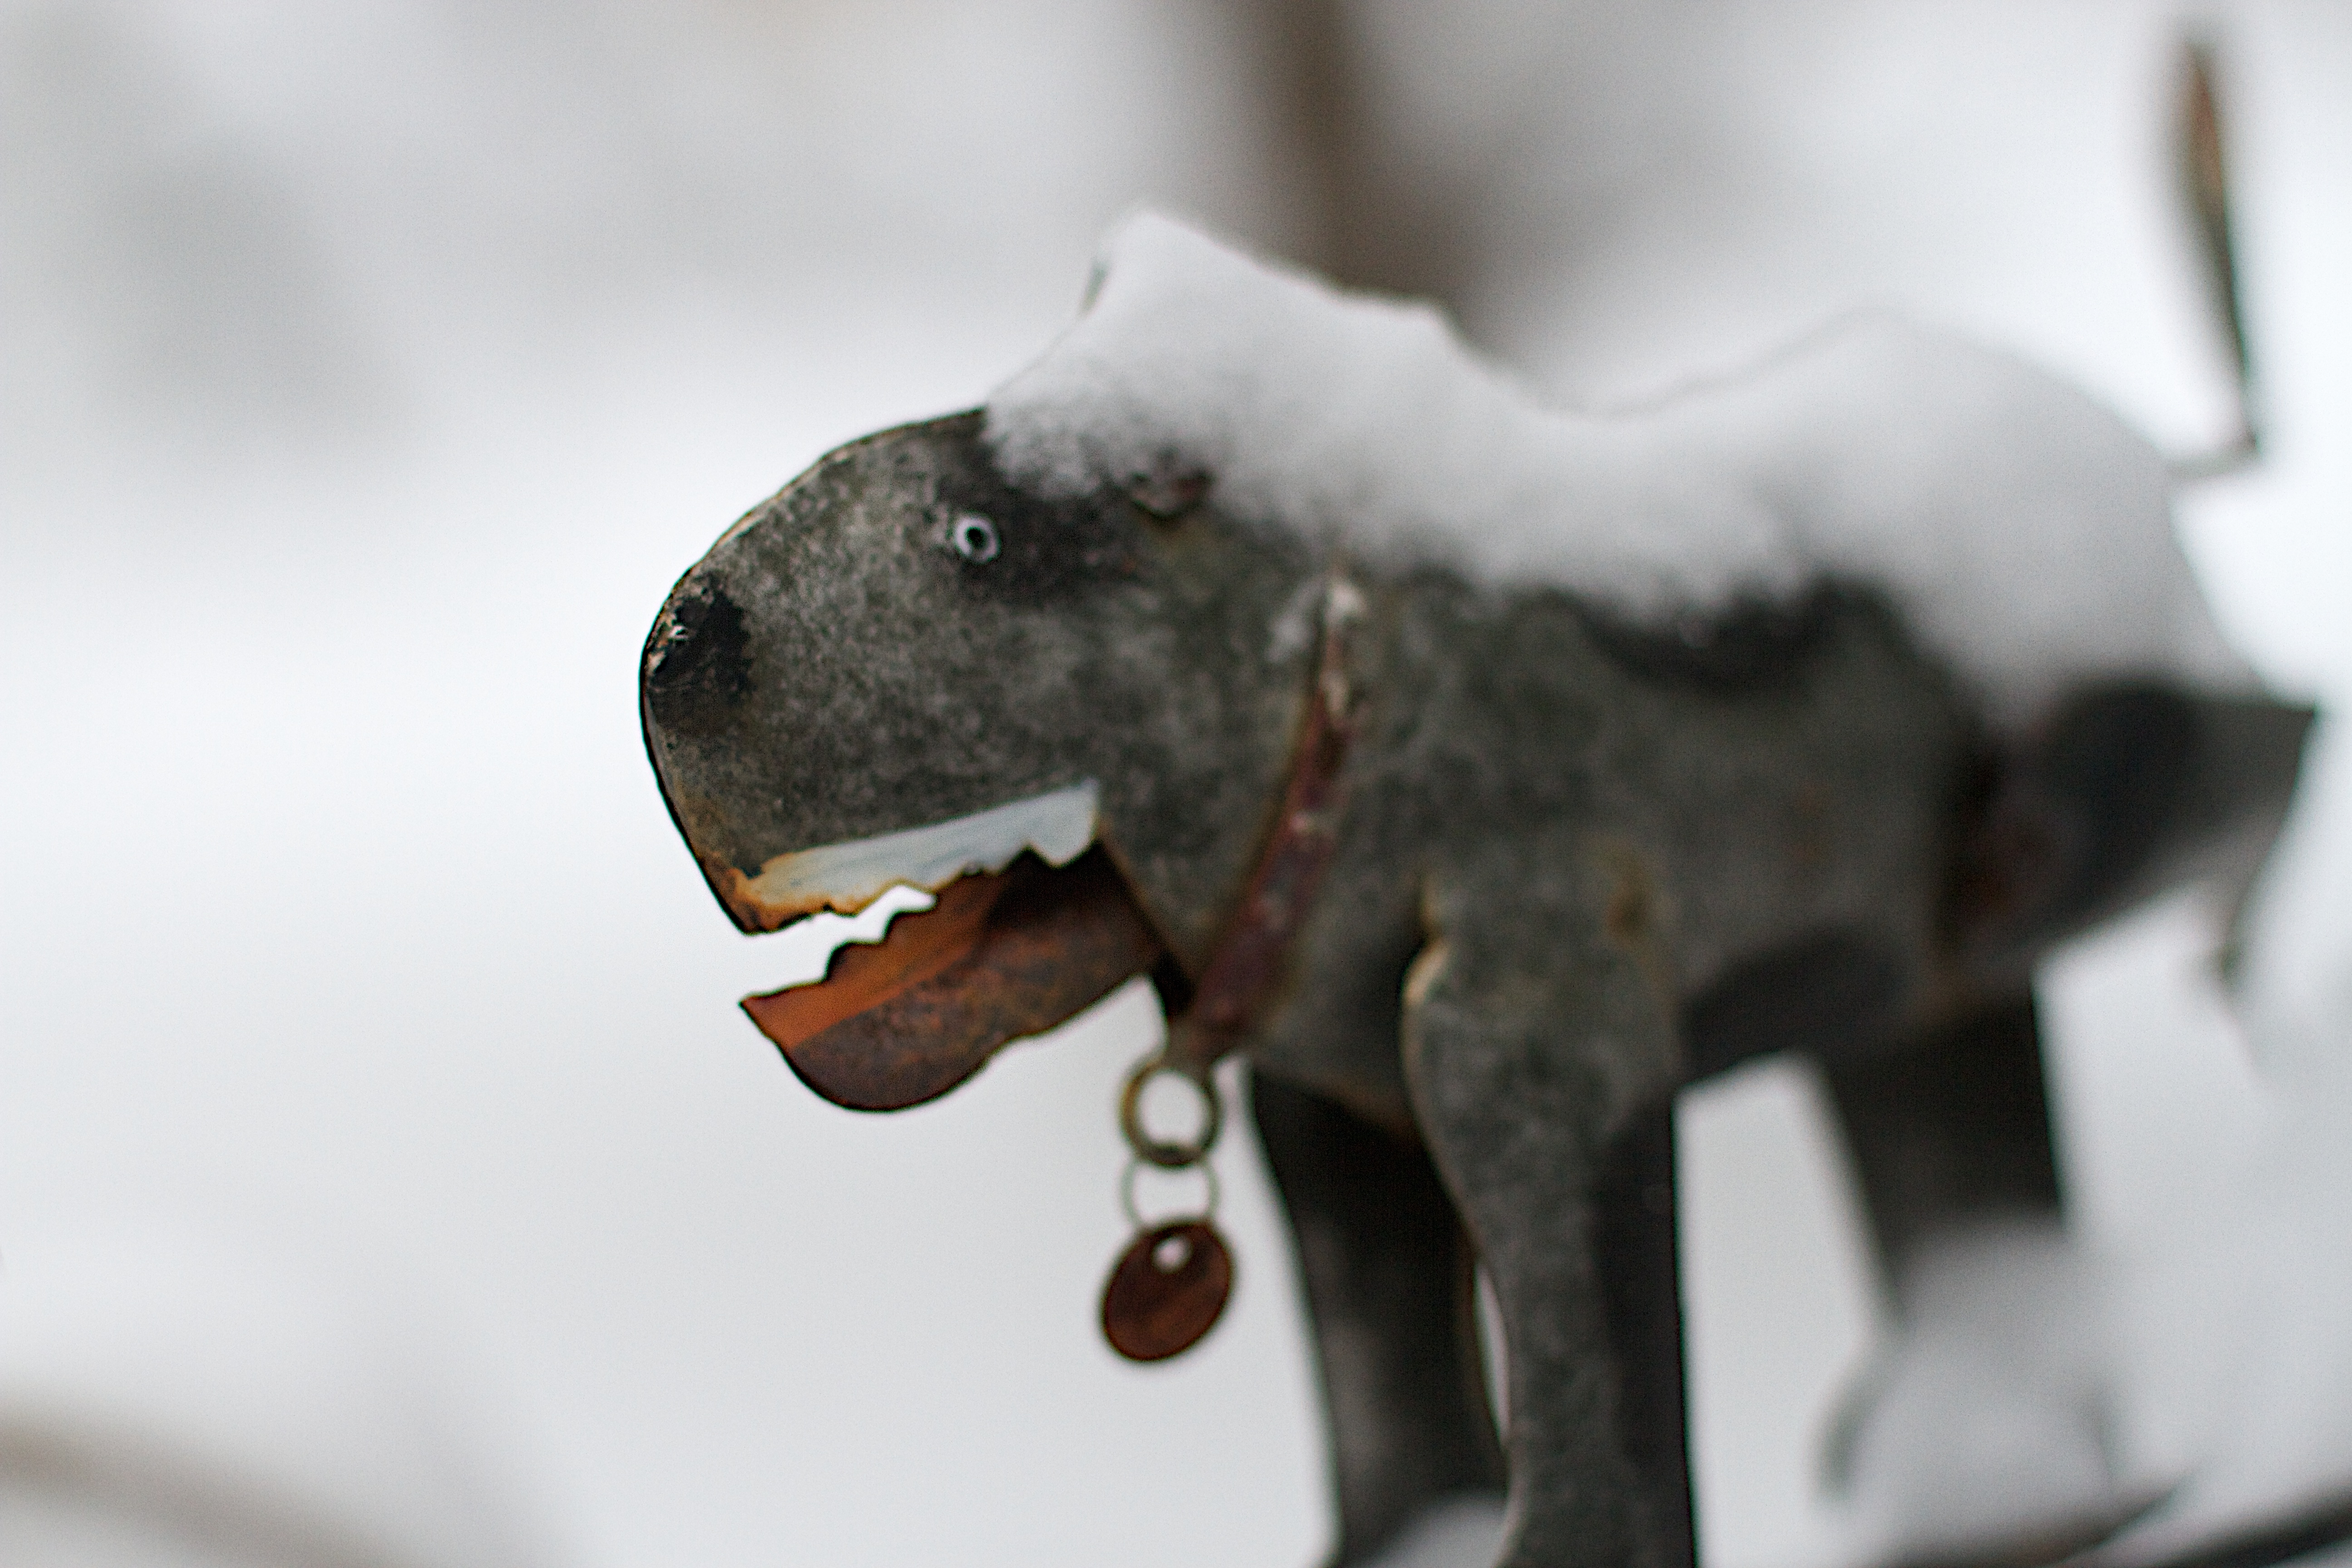
snow, winter, spike, close up, sculpture, macro photography